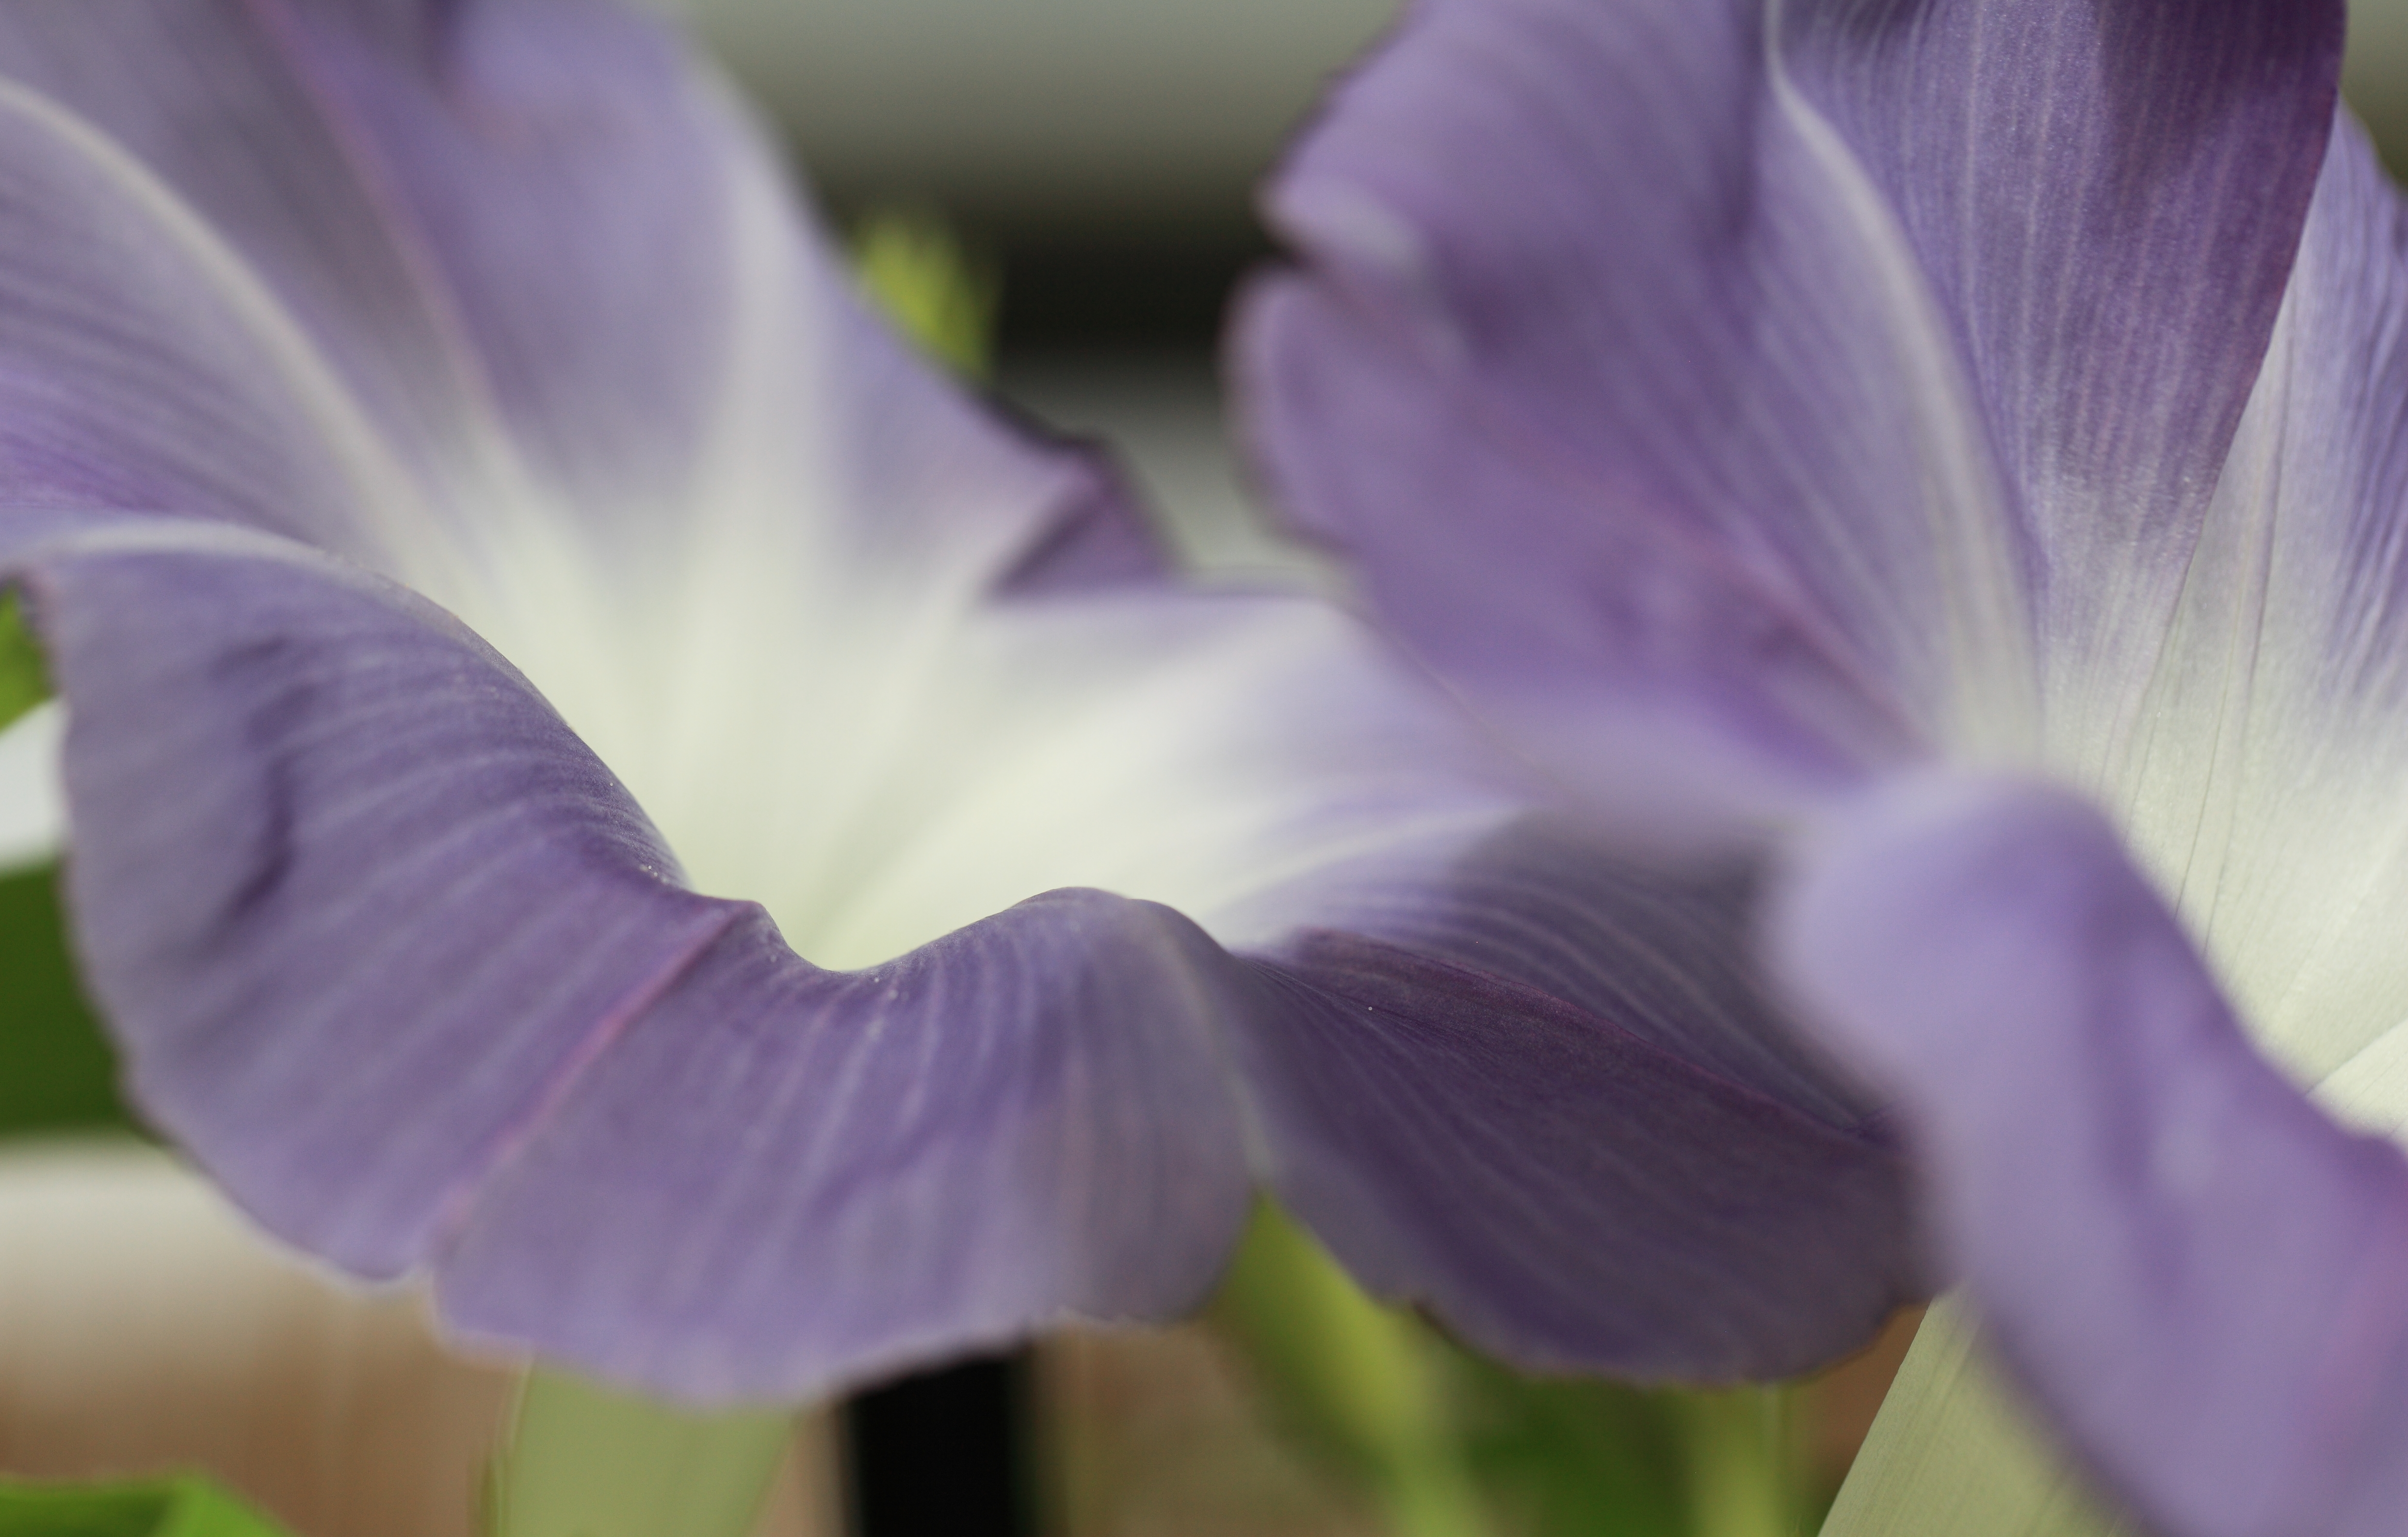
plant, flower, purple, petal, high, flora, iris, eye, 5d, morningglory, sakura, hires, markii, ipomoea, hi, res, resolution, chiba, macro photography, nil, taxonomy binomial ipomoeanil, flowering plant, land plant, violet family, iris family